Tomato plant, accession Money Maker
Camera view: horizontal (90 deg, fisheye); turntable rotation: 150 degrees
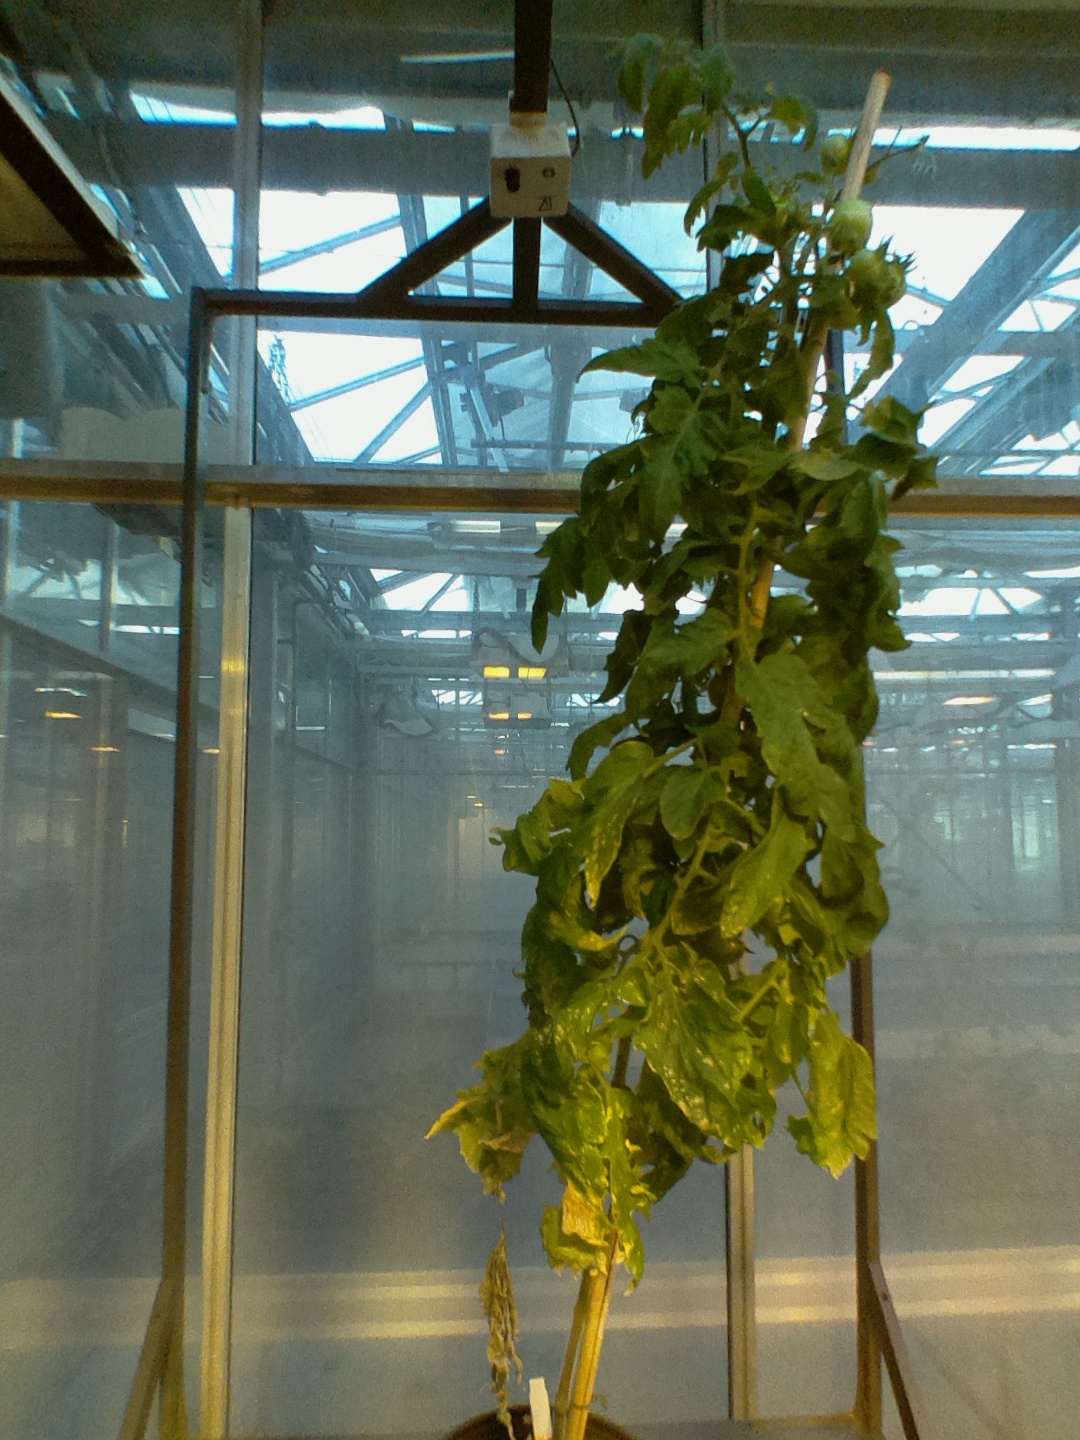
BBCH growth stage 78: 80% -90% of final fruit size